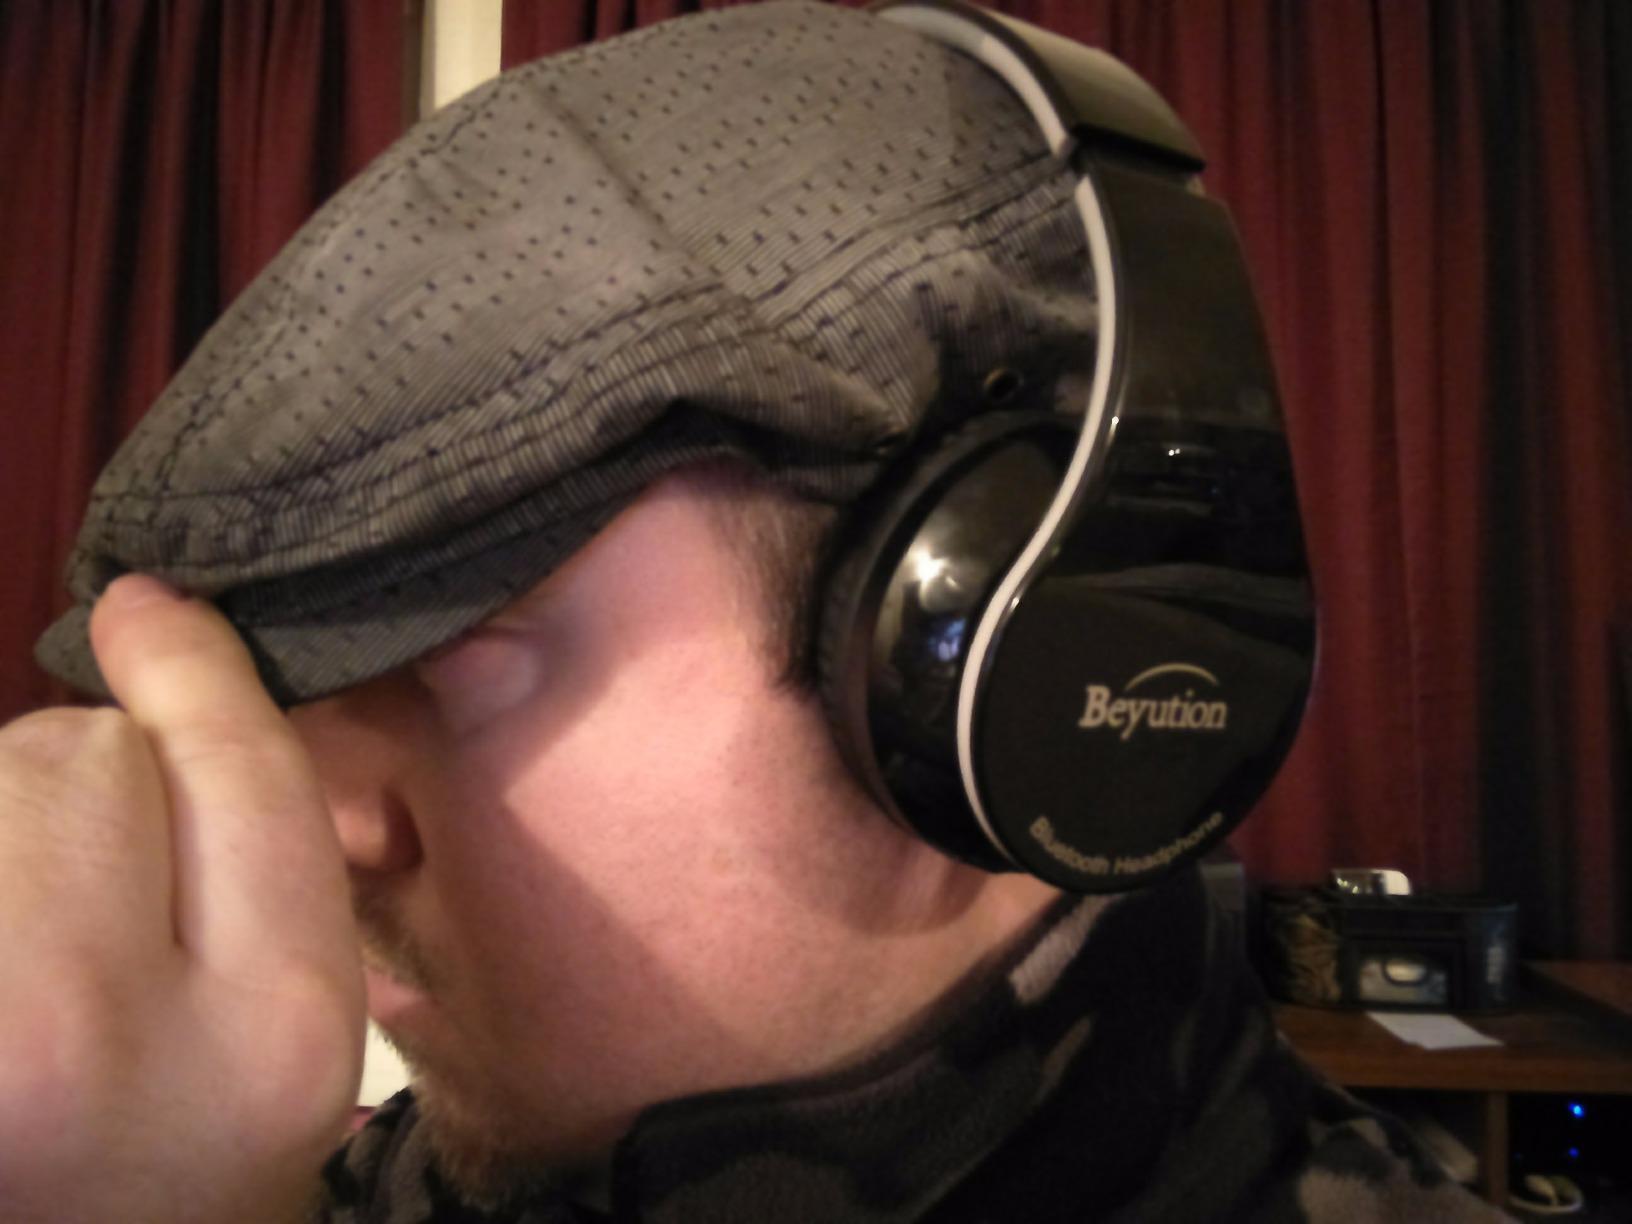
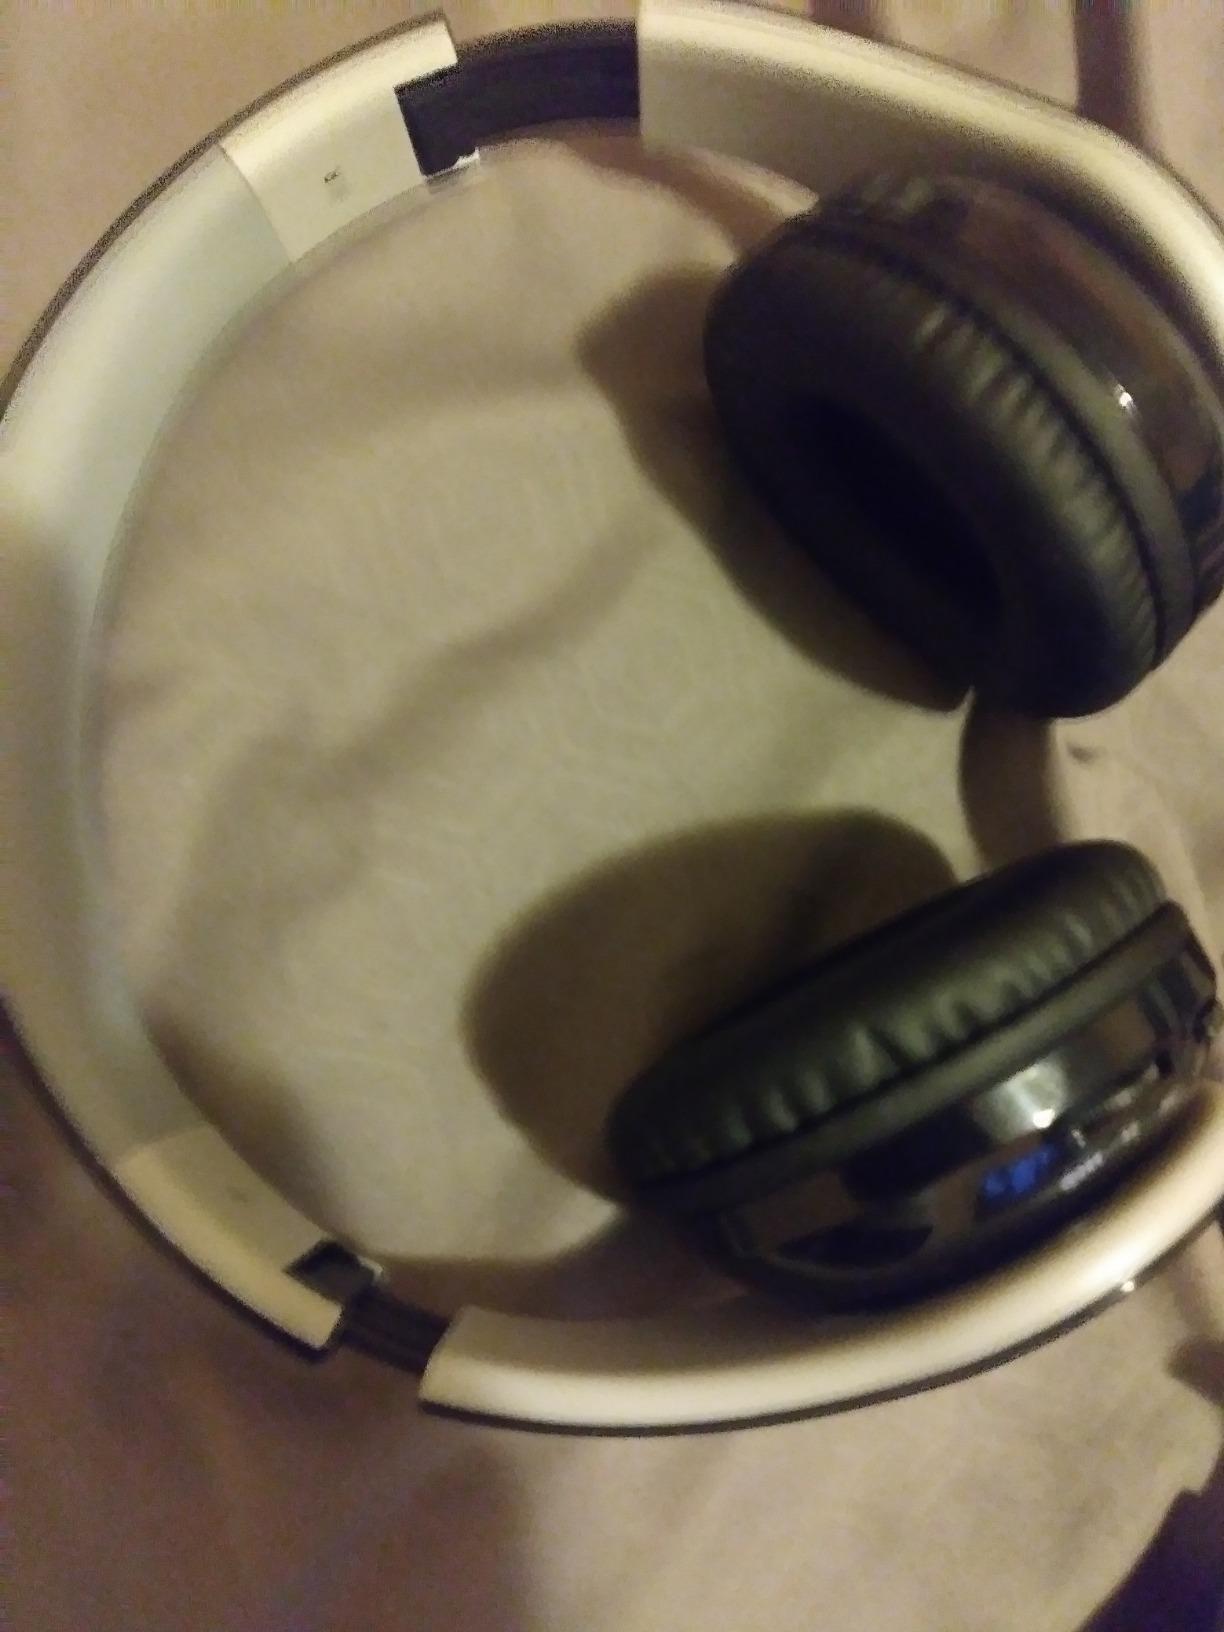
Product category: headphones
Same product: yes